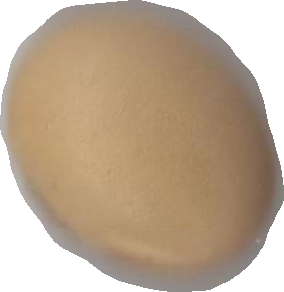
Variety: Dega